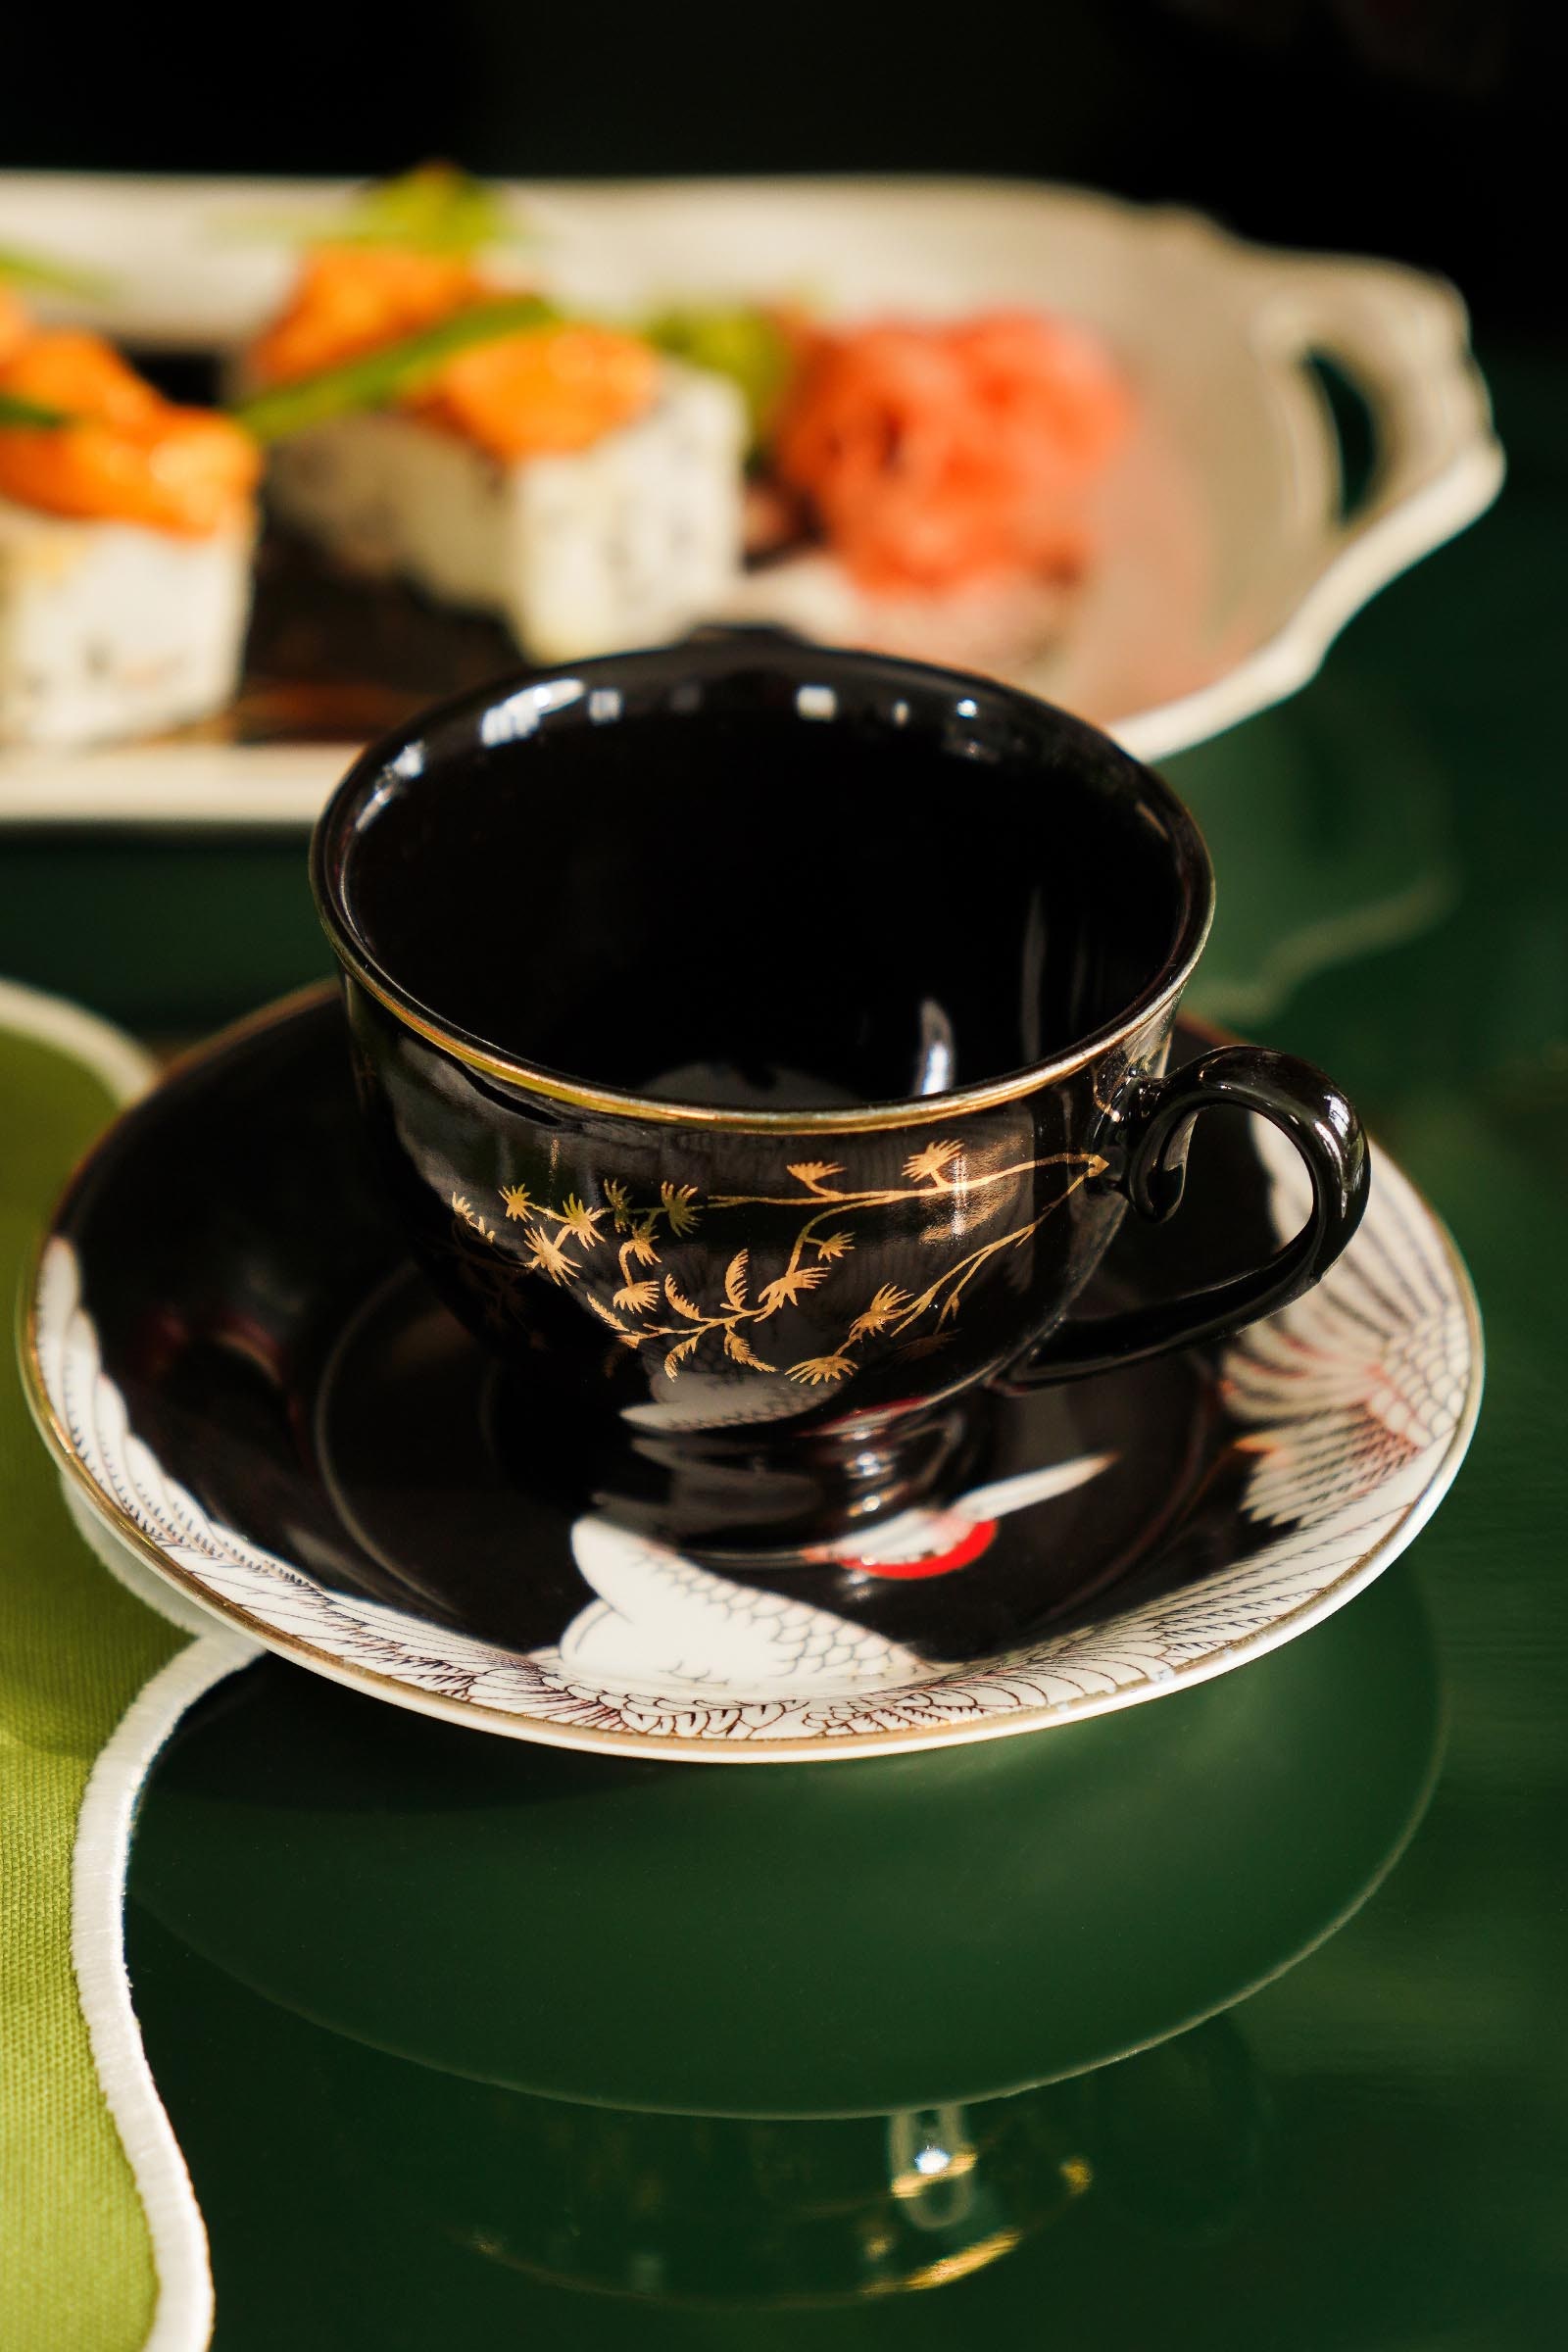
black and white tea cup on a saucer